Travnik

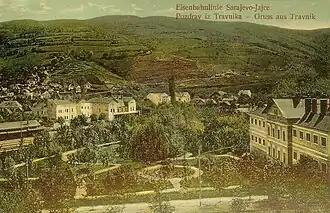
A 1910 postcard of the now abandoned Travnik railway station during the Austro-Hungarian rule (circa 1910)

Travnik, like the Central Bosnia Canton, currently has no rail links. In the past, the city was served by a narrow-gauge railway which has since been abandoned.